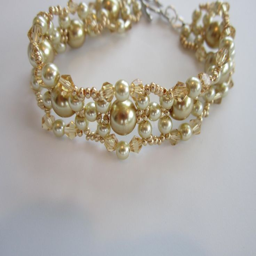
fictional object by person shows a great technique for adding wire guardians to each end so that the threads can be easily worked back into the bracelet .